Self-anointing in animals

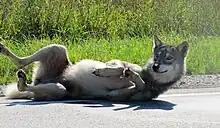
A female wolf scent-rolling

Domestic dogs often roll in odoriferous substances, choosing items such as cow manure, a road kill, or rotten fish.